Ildefonso Puigdendolas

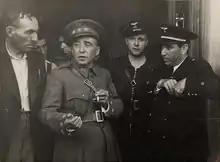
Colonel Puigdengolas in Alcalá de Henares (Albero y Segovia 21 July 1936).

Colonel Ildefonso Puigdendolas Ponce de Leon (1876, in Girona – 31 October 1936, near Illescas) was a Spanish military officer who served the Republic during the Spanish Civil War. In 1931 he was colonel of Infantry in Seville as inspector of the security corps. In 1934 he was appointed to Malaga. In July 1936 he defeated the rebels forces at Alcala de Henares and Guadalajara. After that, he commanded the Loyalist militia at the Battle of Badajoz in 1936. After the battle of Badajoz he escaped to Portugal and returned to the zone controlled by the Spanish Republican Army. During the battle of Seseña Puigdendolas was killed by his own men when trying to prevent desertion.